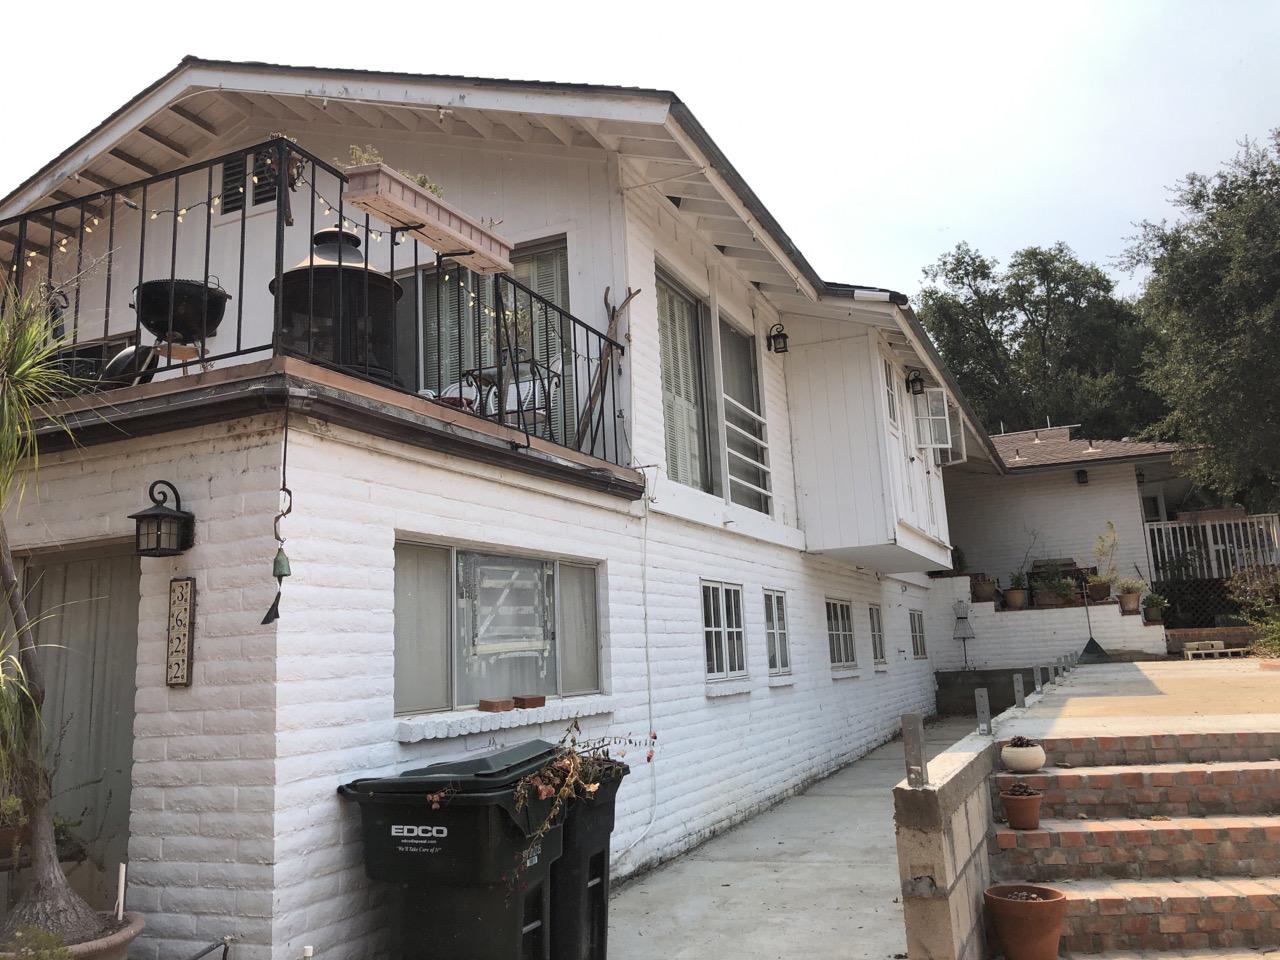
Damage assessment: no_damage